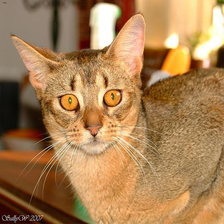
Species: cat
Breed: Abyssinian